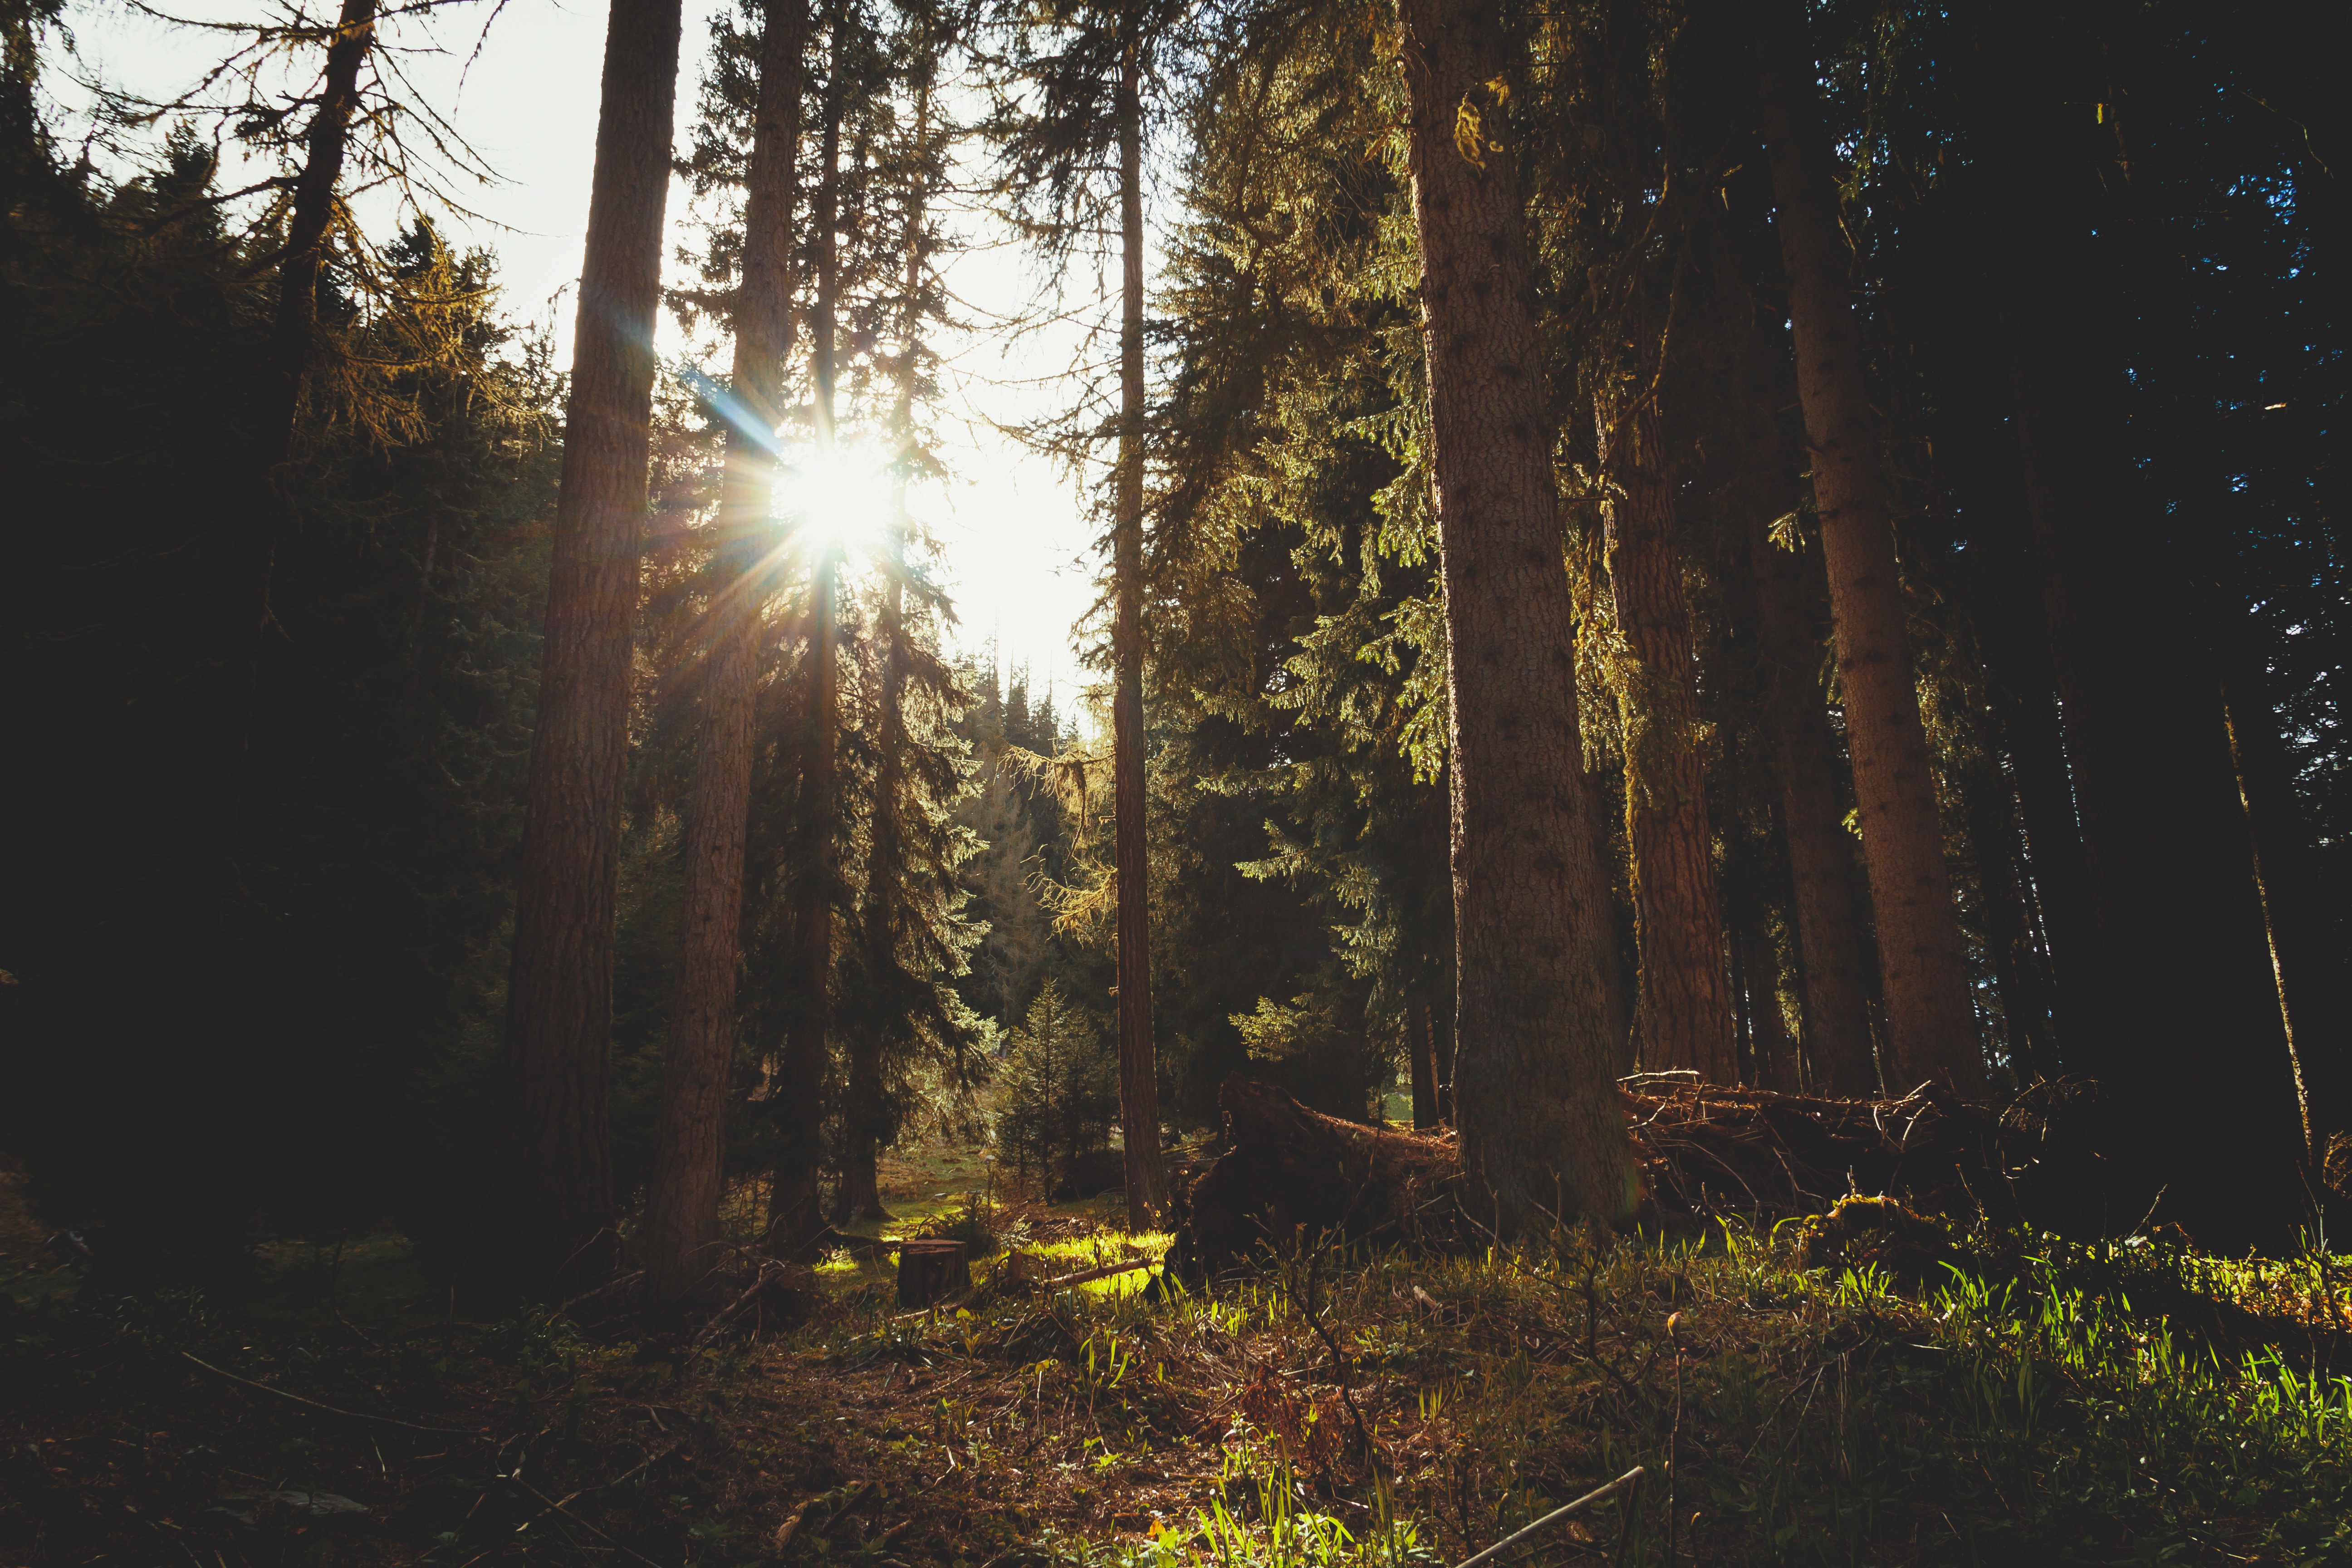
tree, nature, forest, branch, light, plant, wood, sun, mist, night, sunlight, morning, leaf, environment, evergreen, autumn, darkness, season, plants, trees, coniferous, conifers, woodland, habitat, ray of sunshine, natural environment, atmospheric phenomenon, woody plant